Palau

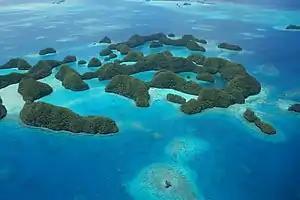
Aerial view of Ngerukewid

Palau's Division of Marine Law Enforcement patrols the nation's exclusive economic zone. They operate two long-range patrol boats, the "Kedam" and the "Remeliik II", to hunt for poachers and unlicensed fishermen. Smaller boats are used for littoral operations. They are based on Koror.